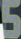
Number: 5